LPGA Legends Championship

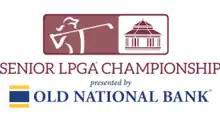
Logo used for inaugural edition in 2017.

The LPGA Legends Championship, formerly known as the Senior LPGA Championship, is a women's professional golf tournament on the Legends of the LPGA Tour and one of two tournaments forming the senior women's major golf championships. It began in 2017 and the first event was played at The Pete Dye Course in French Lick, Indiana. The minimum age is 45.